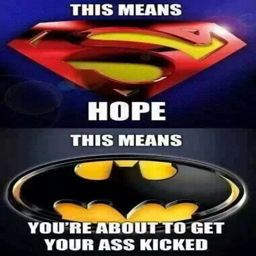
and this is why comic book character is better than comic book character .